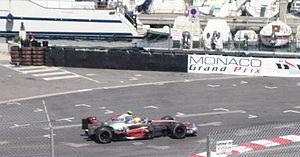
Le Grand Prix de Monaco 2007, disputé sur le circuit de Monaco, dans la principauté de Monaco le 27 mai 2007 est la 773ᵉ course de l'histoire du championnat du monde de Formule 1 courue depuis 1950 et la cinquième épreuve du championnat 2007, qui en compte dix-sept.